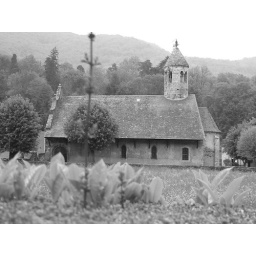
house by the road